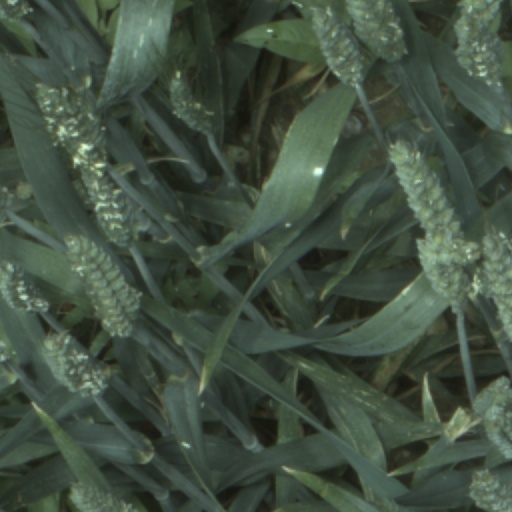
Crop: wheat